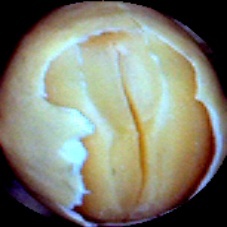
Label: Skin-damaged